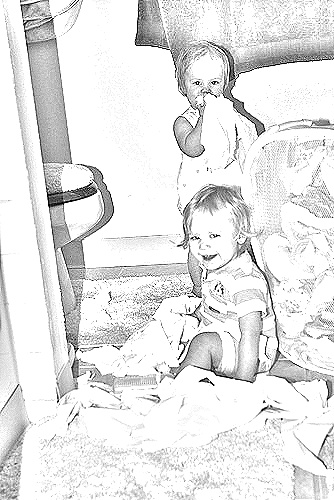
Portrait style: Sketch Portrait